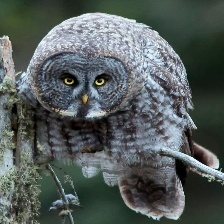
Species: GREAT GRAY OWL
Scientific name: STRIX NEBULOSA
ImageNet parent category: great_grey_owl